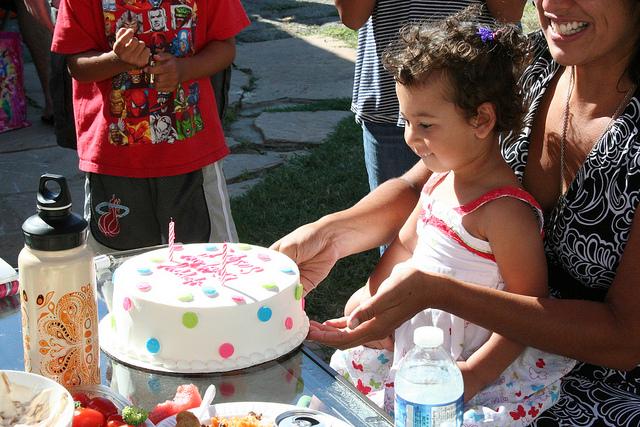
A young child looks on at a birthday cake.